Mesa Oil Field

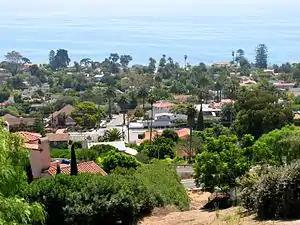
The Mesa neighborhood of Santa Barbara, showing the approximate center of the field's main area of production. In the 1930s there were no houses here, but dozens of oil derricks.

The field occupied a small area on a mesa to the west of the Santa Barbara Harbor, within the limits of the City of Santa Barbara, now the location of the neighborhood known as "The Mesa". The mesa from which the neighborhood takes its name is about long from west to east and about across from north to south. The northern boundary is Lavigia Hill, which rises north of Cliff Drive; some of the oil wells were drilled on the southern slopes. The southern boundary of the mesa is the abrupt drop-off at the cliff overlooking the ocean. The cliffs rise above the beach at the western end of the mesa, gradually diminishing in height to only at the eastern end, near Santa Barbara City College. Prior to the oil field being developed, the flat top of the mesa was farmland, with one imposing former residence, the abandoned and earthquake-damaged "Dibblee Castle" built at the eastern end, overlooking Santa Barbara harbor.